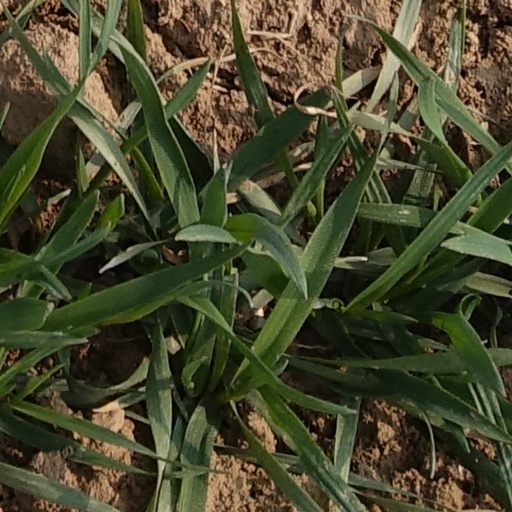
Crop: wheat